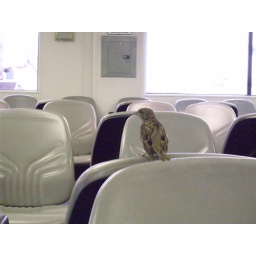
cutie bird stuck in the long beach airport, just flying around the waiting area with us.